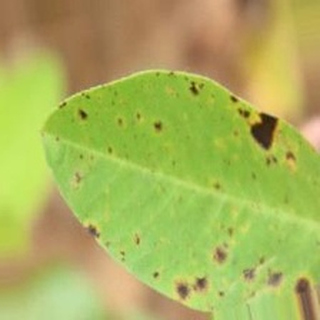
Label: groundnut_late_leaf_spot